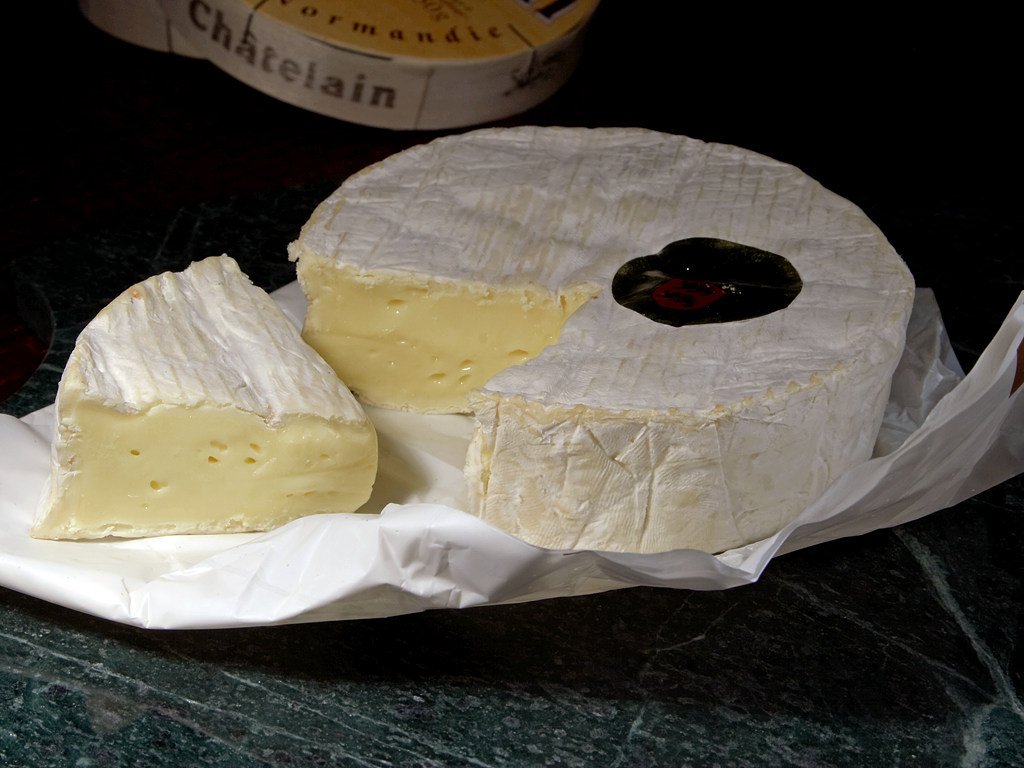
food, ingredient, produce, healthy, snack, ice cream, dessert, eat, cuisine, delicious, dairy product, cheese, hearty, whipped cream, fat, icing, camembert, milk product, albuminous, buttercream